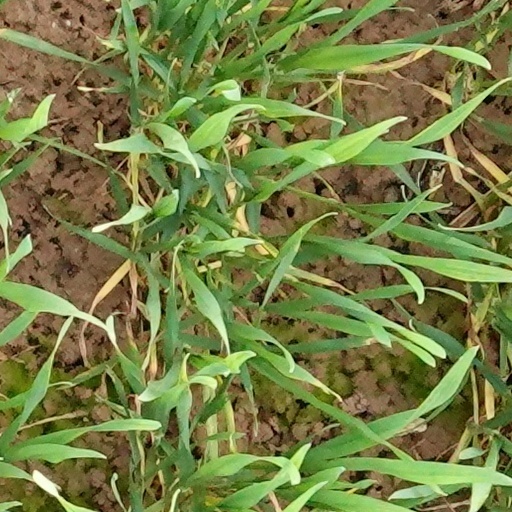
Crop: wheat